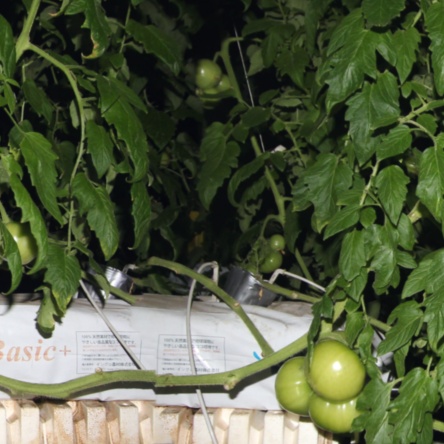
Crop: tomato